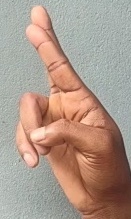
ASL sign: R